Seori

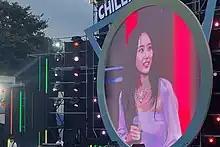
Seori performing at Rapbeat Festival 2022

Baek So-hyun (born November 18, 1996), known professionally as Seori, is a South Korean singer-songwriter formerly under the label Atispaus. She made her solo debut on May 12, 2020, with the extended play "?Depacse Ohw".